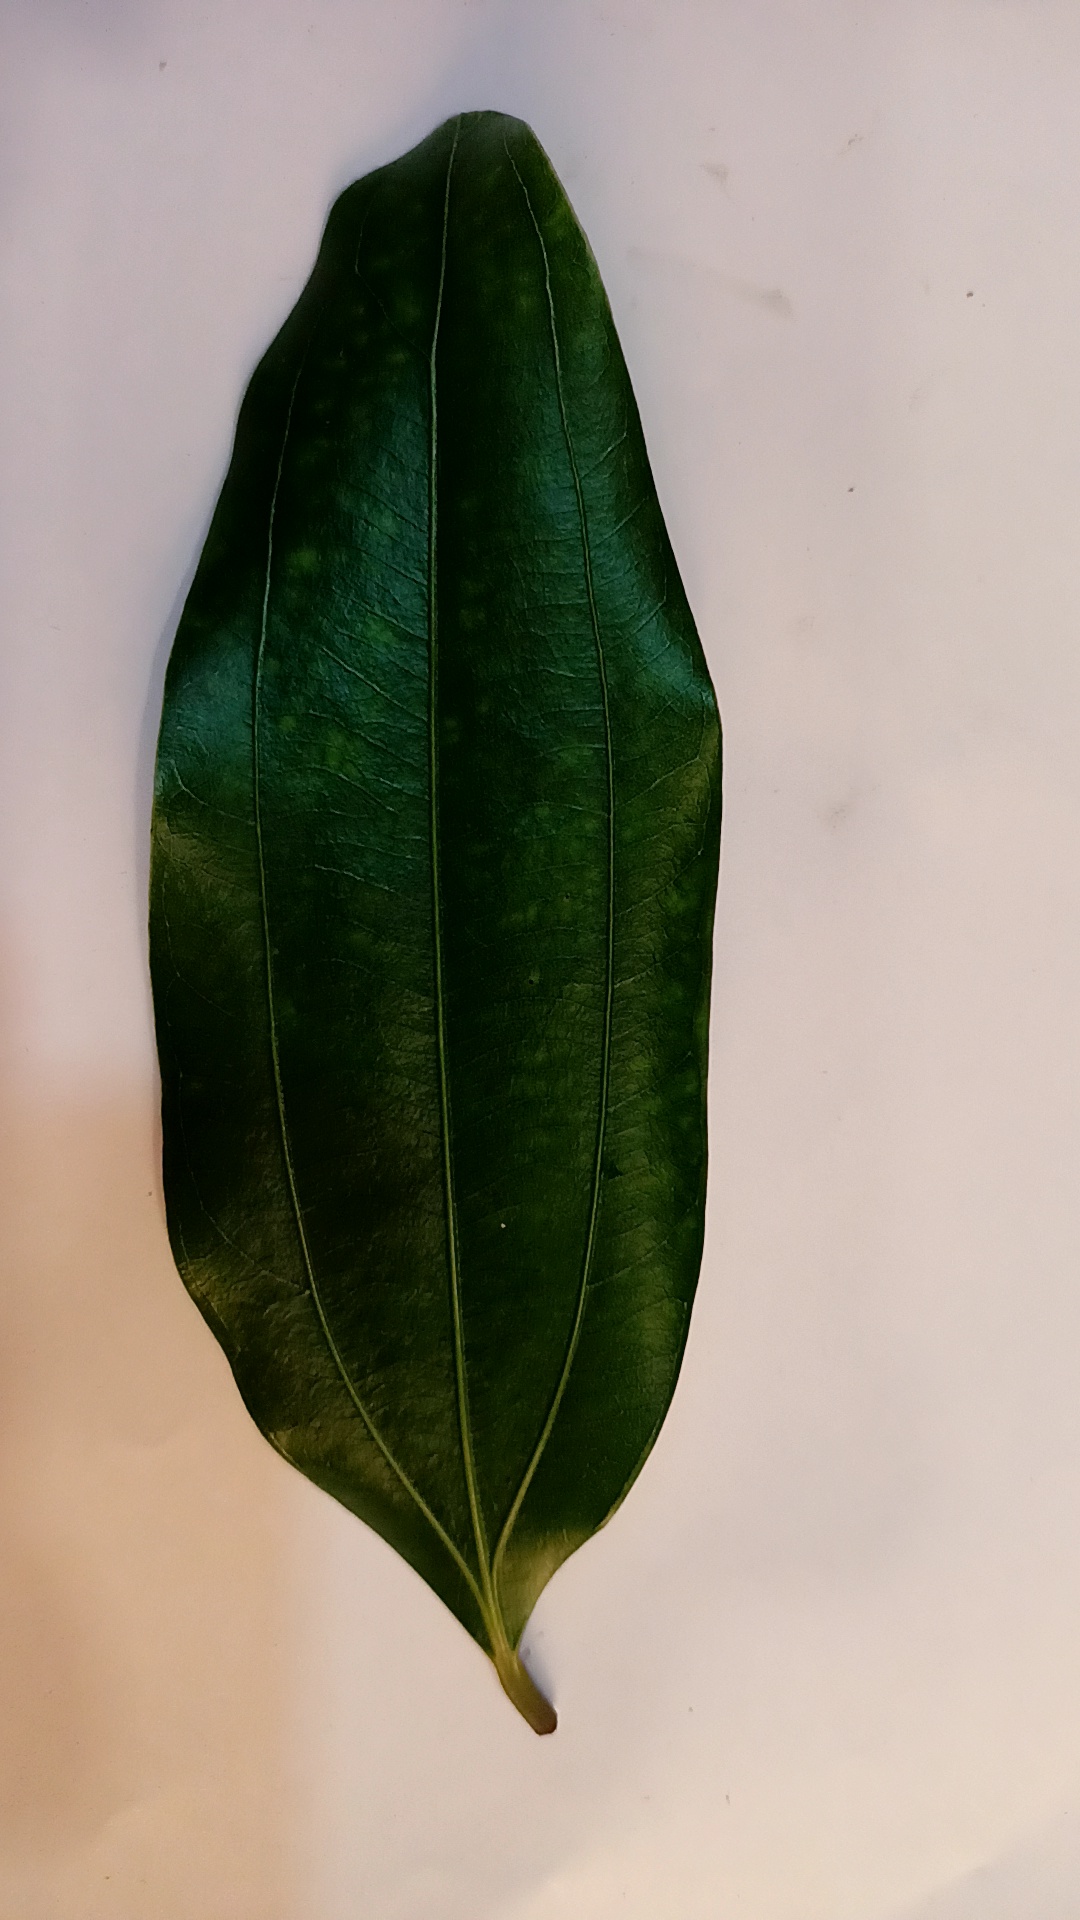
Label: Healthy